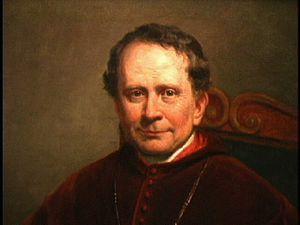
La liste des évêques et archevêques de Philadelphie recense les noms des évêques puis des archevêques qui se sont succédé sur le siège épiscopal de Philadelphie, aux Etats-Unis, depuis la fondation du diocèse de Philadelphie le 8 avril 1808 par détachement de celui de Baltimore. Le diocèse est érigé en archidiocèse métropolitain sous le nom d'archidiocèse de Philadelphie le 12 février 1875.
Cette page présente la liste des évêques et archevêques de Baltimore
Francis Patrick Kenrick, né à Dublin le 3 décembre 1796 et décédé le 8 juillet 1863, était un prêtre catholique irlandais et théologien. Envoyé aux Etats-Unis il fut le troisième évêque de Philadelphie de 1842 à 1851 puis archevêque de Baltimore de 1851 à sa mort en 1863.